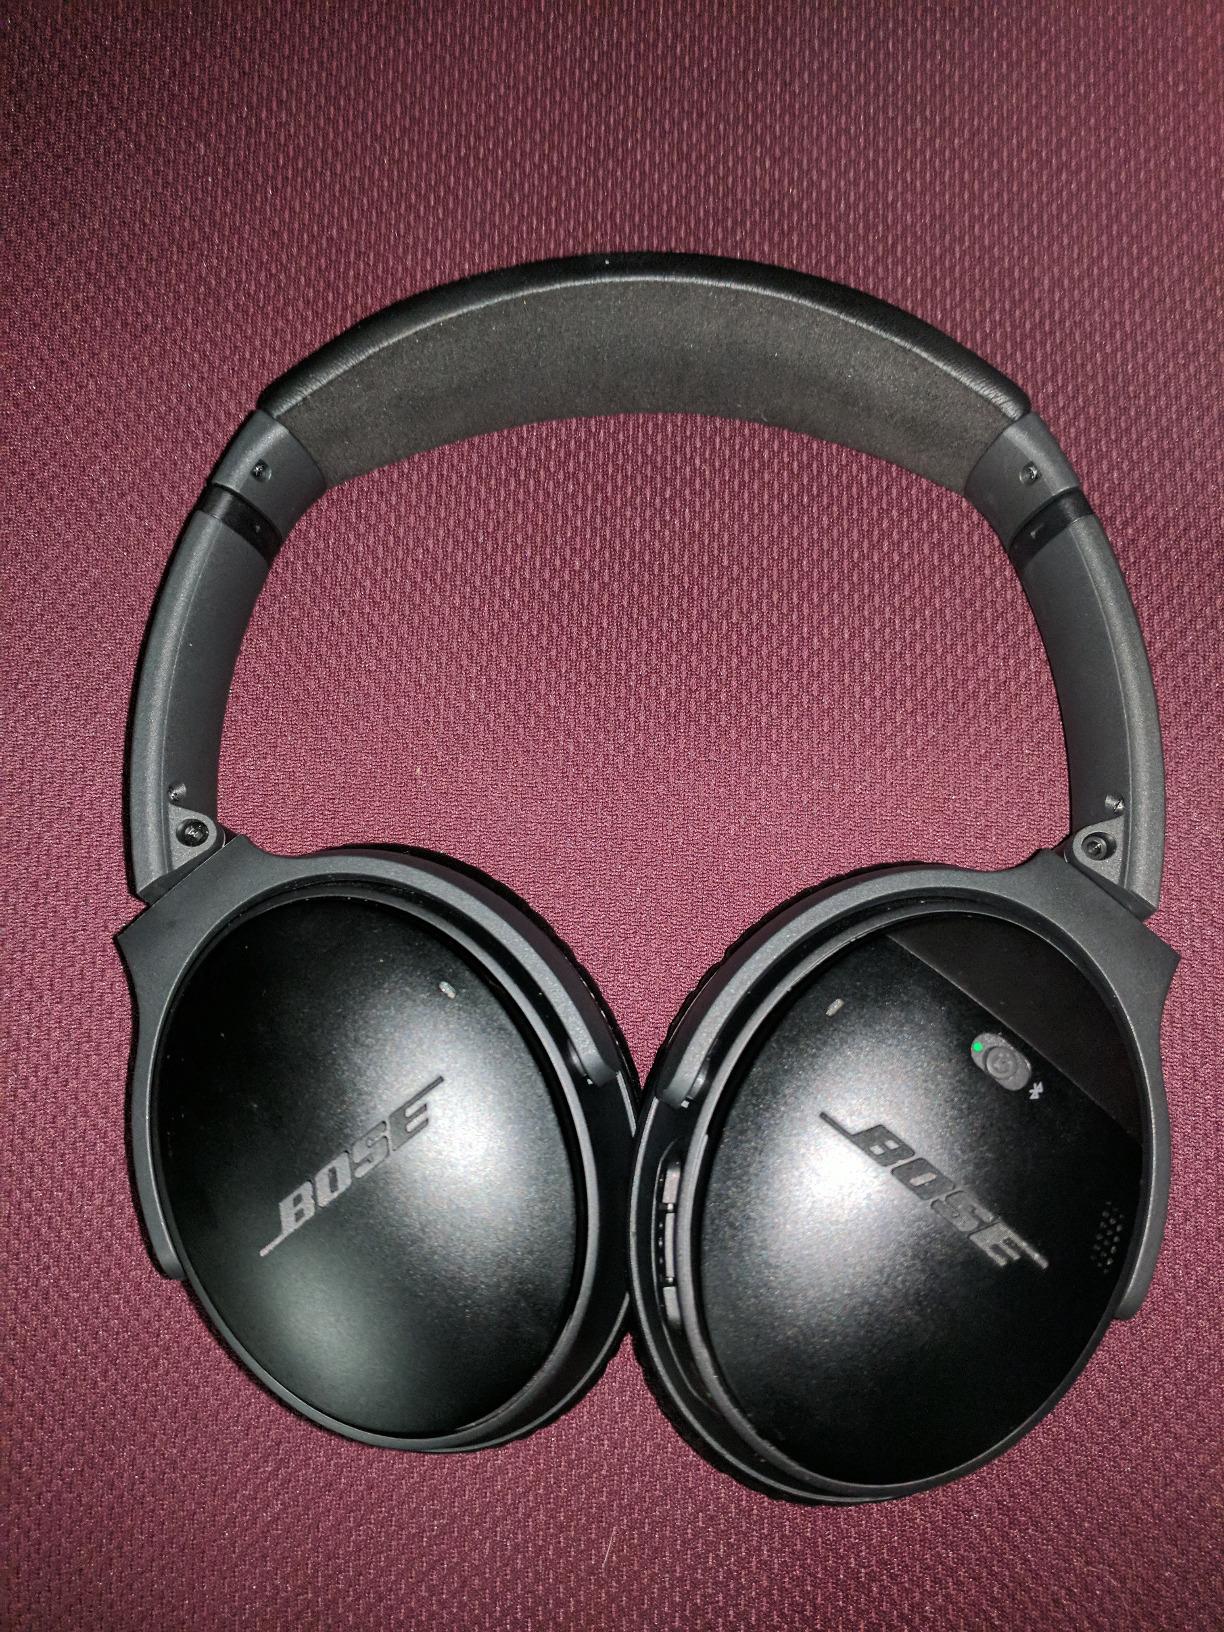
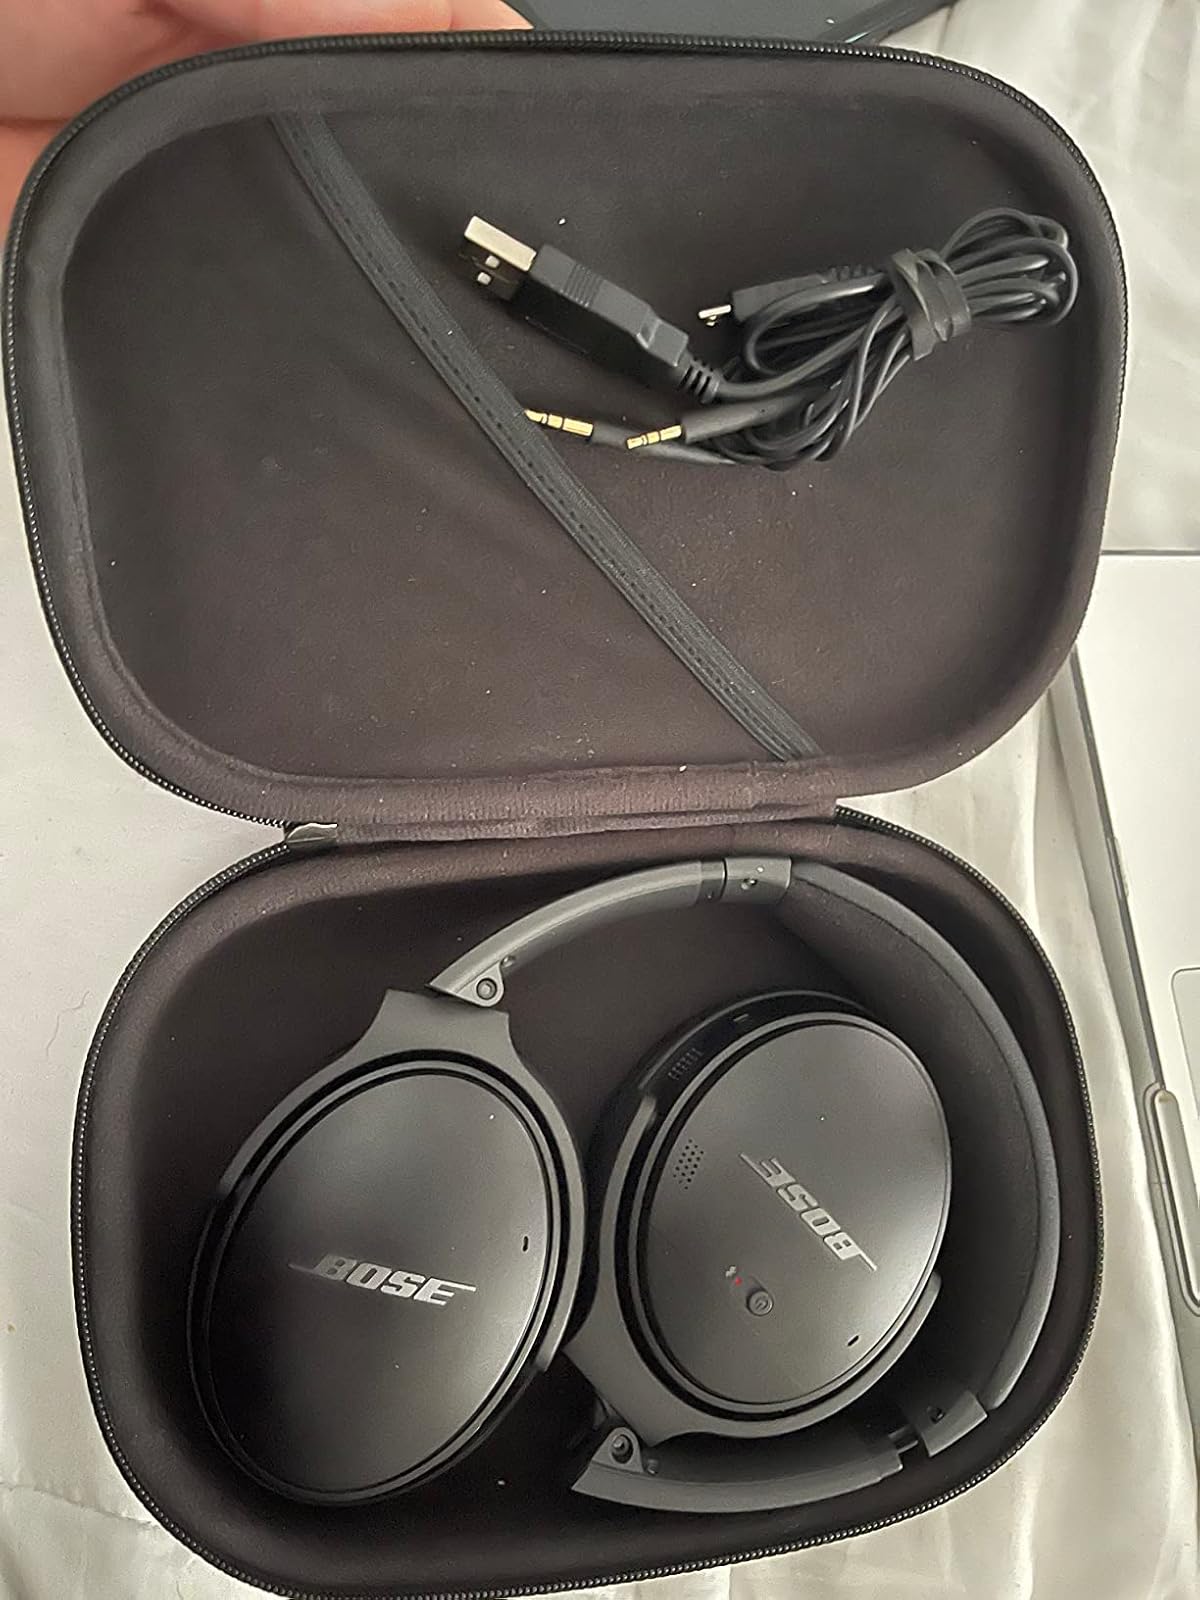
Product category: headphones
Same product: yes